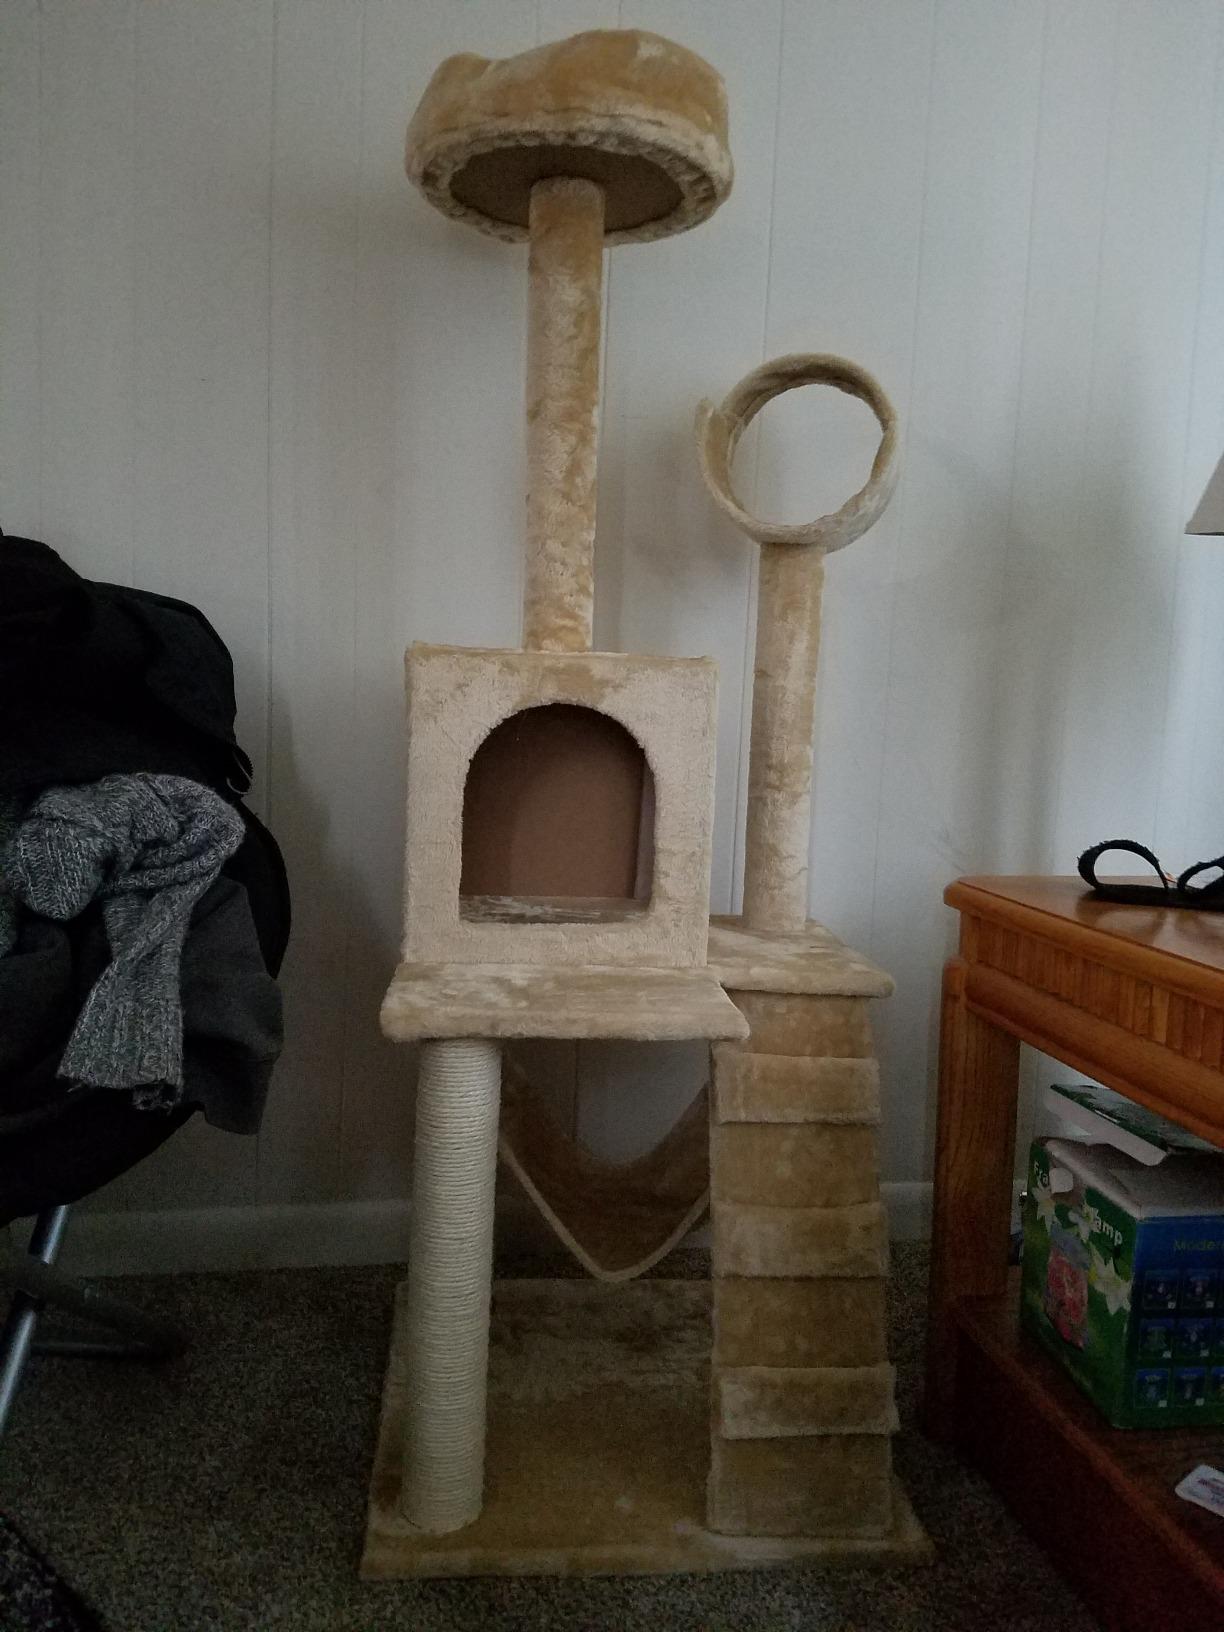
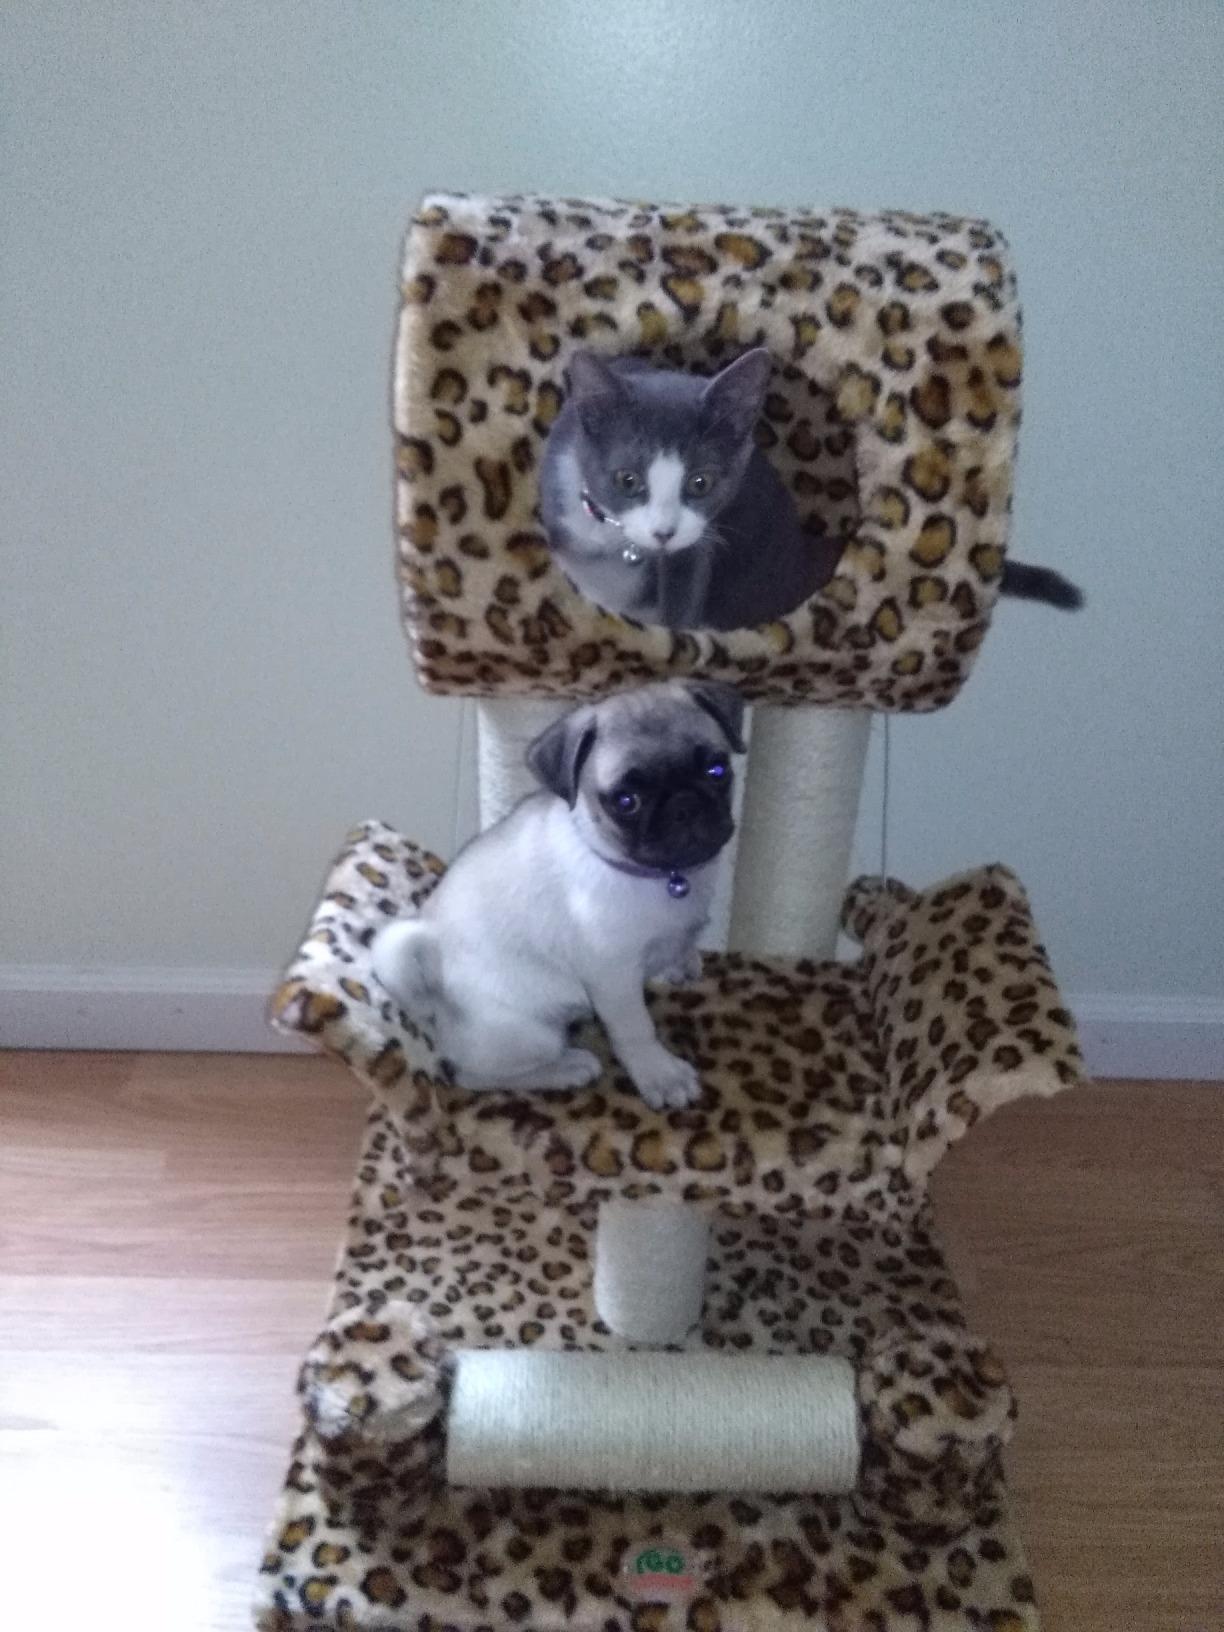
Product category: items_cat tree
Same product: no